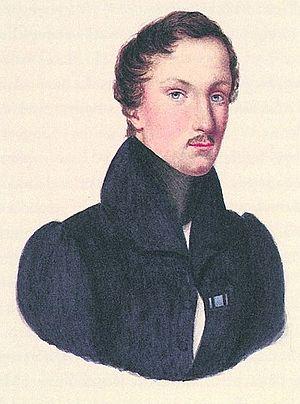
Jan Edward Aleksander Matuszyński, né le 14 décembre 1808 à Varsovie et mort le 20 avril 1842 à Paris, est un médecin polonais, ami de Frédéric Chopin à Varsovie puis à Paris.